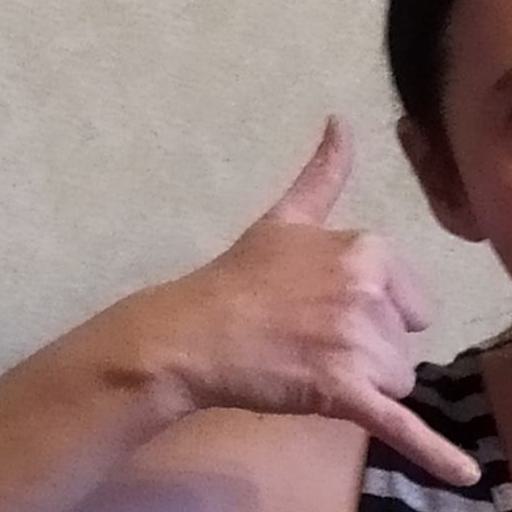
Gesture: call